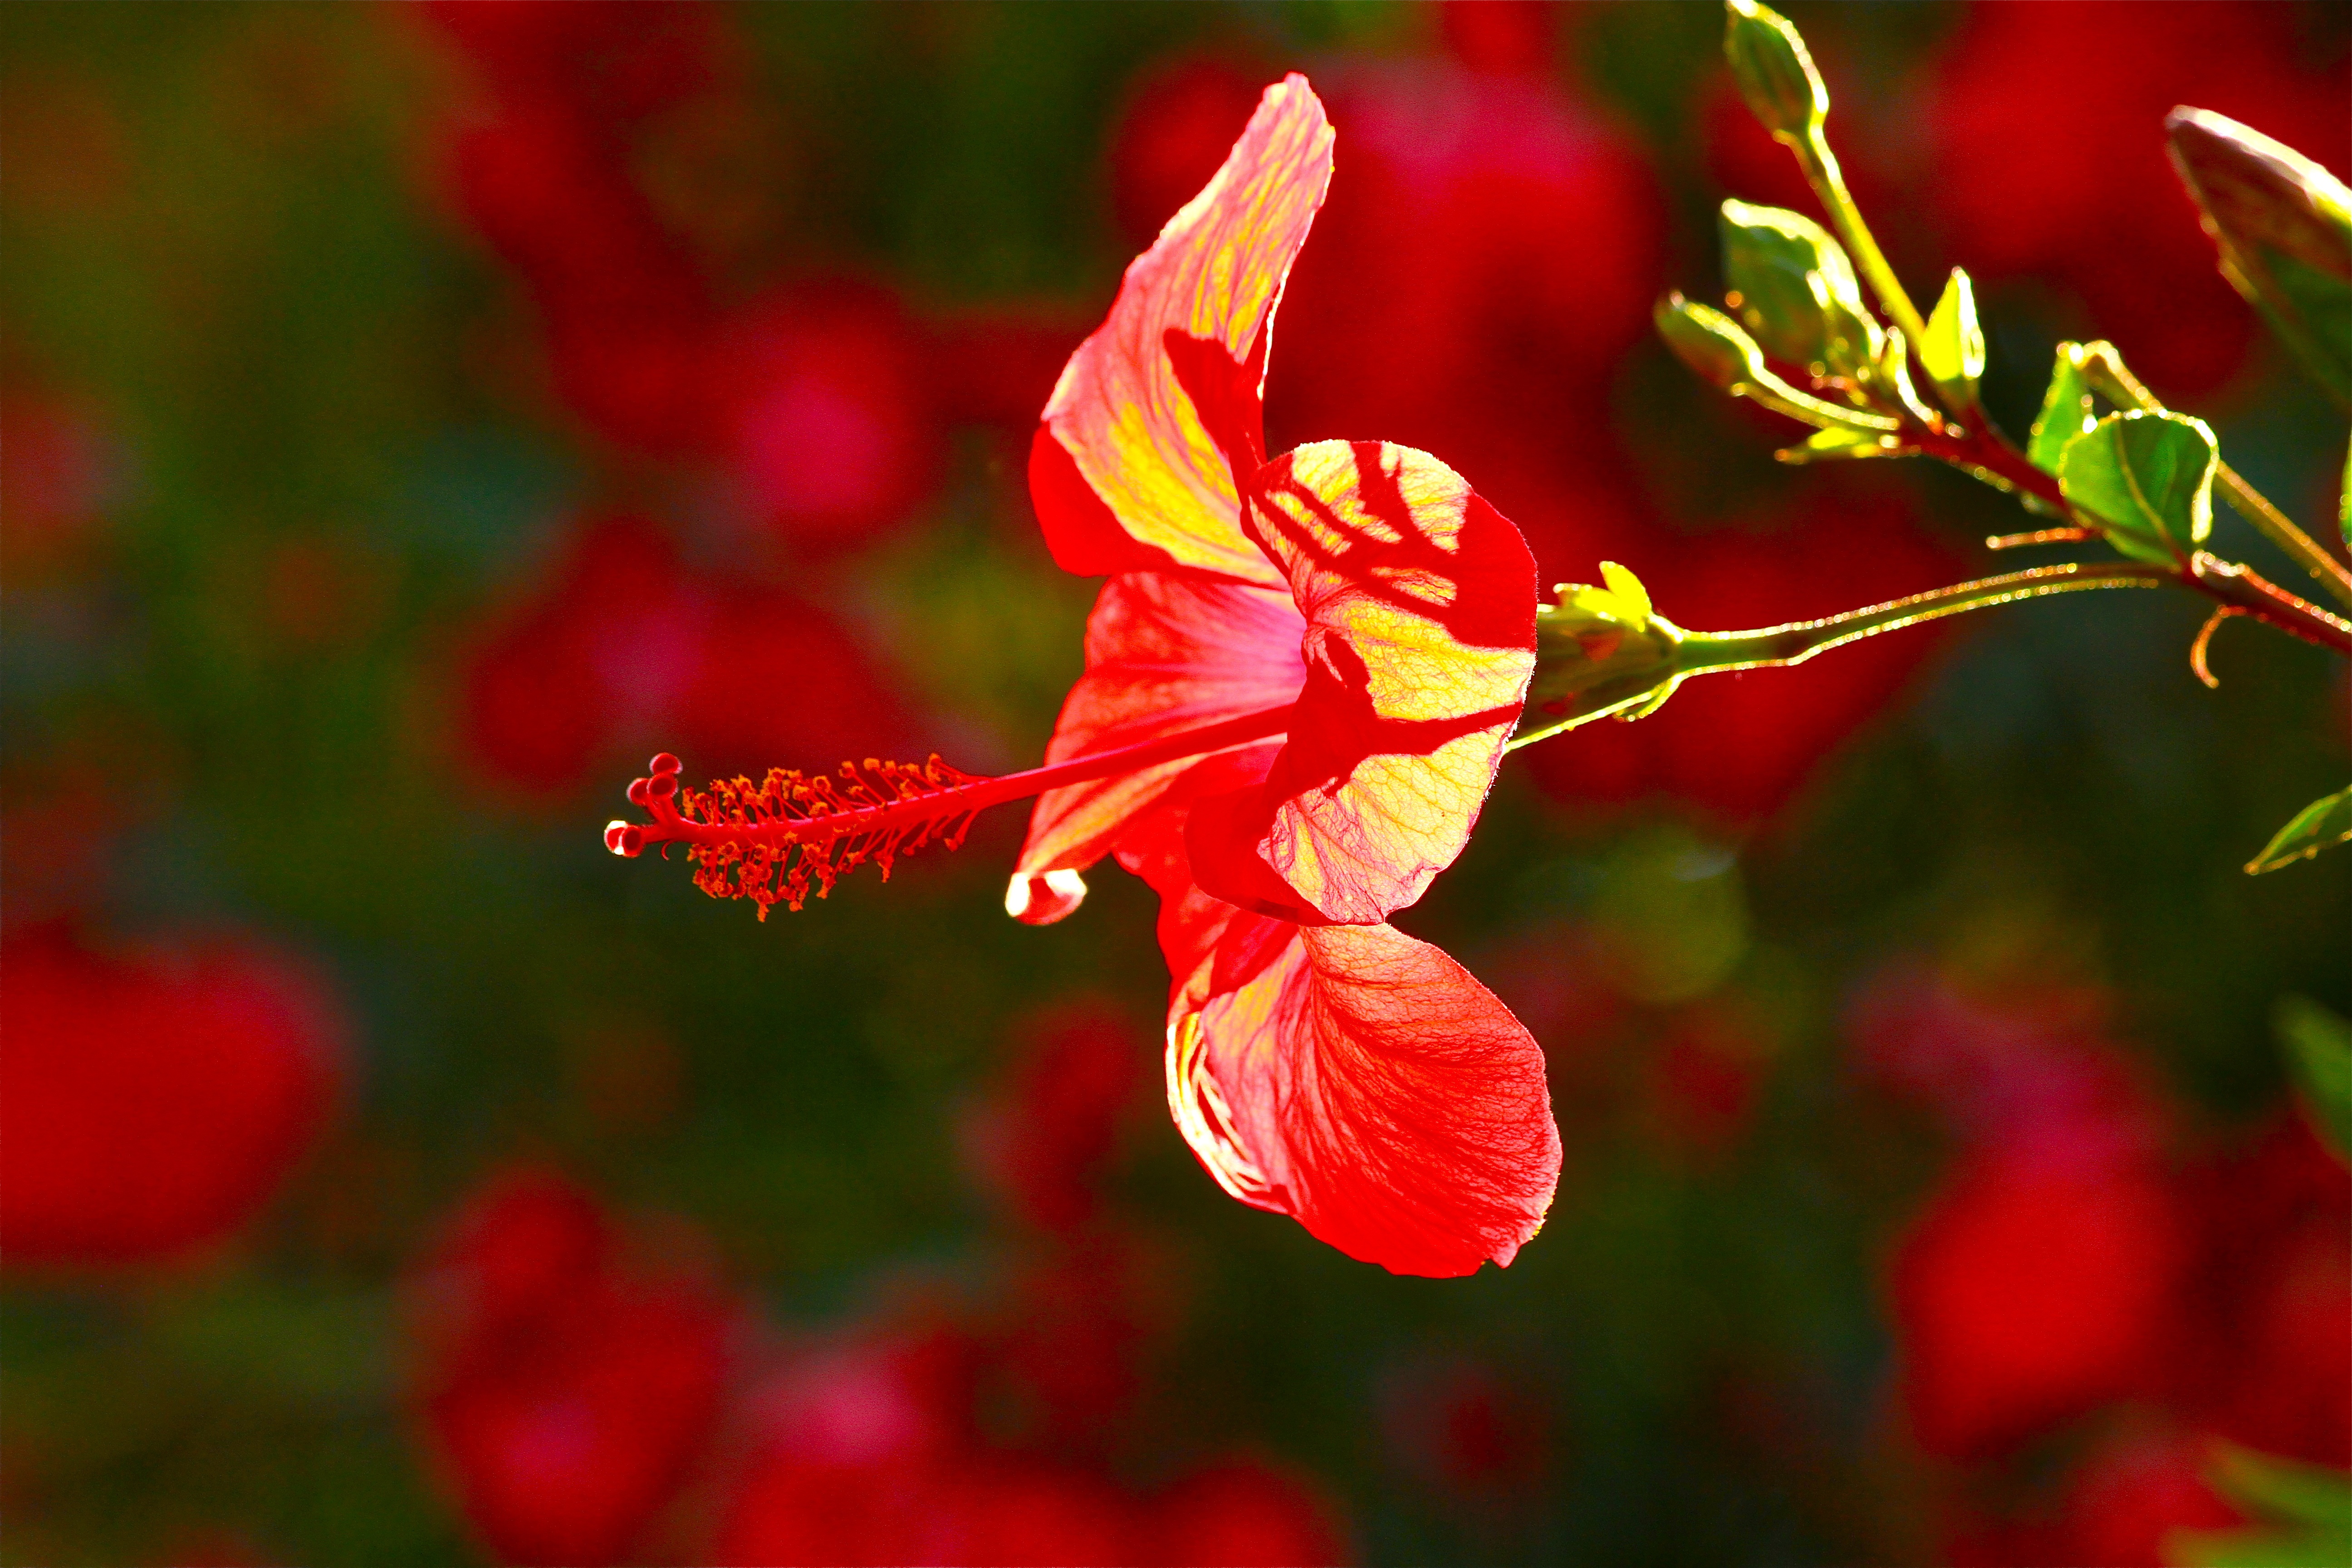
blossom, plant, flower, petal, red, produce, flora, wildflower, shrub, hibiscus, macro photography, flowering plant, summer flower, land plant